Left Behind: Rise of the Antichrist

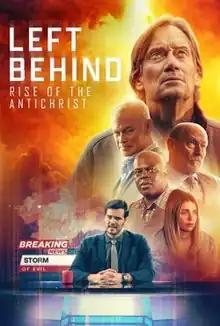
Theatrical release poster

Left Behind: Rise of the Antichrist is a 2023 Canadian apocalyptic thriller film directed by Kevin Sorbo and co-written by Paul Lalonde. It stars Sorbo, Neal McDonough, Bailey Chase, Corbin Bernsen, Greg Perrow, Sarah Fisher, Sam Sorbo, Charles Andrew Payne and Stafford Perry. It serves as a sequel to 2014 reboot "Left Behind", which itself is based on the 1995 novel of the same name written by Tim LaHaye and Jerry B. Jenkins.